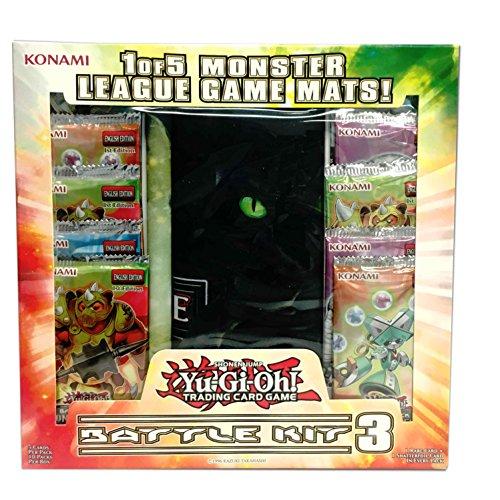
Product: Yu-Gi-Oh! Trading Card Game Battle Kit 3: Sealed Play Battle Kit Box
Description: Each sealed play battle kit comes with ten battle pack 3: Monster League booster packs and one of five featured battle pack game mats exclusive to the yu-gi-oh.
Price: $13.99
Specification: ProductDimensions:1.5x9x9inches|ItemWeight:11.2ounces|ShippingWeight:11.2ounces(Viewshippingratesandpolicies)|ASIN:B00LZDNSNC|Itemmodelnumber:KON89836|Manufacturerrecommendedage:3months-8years